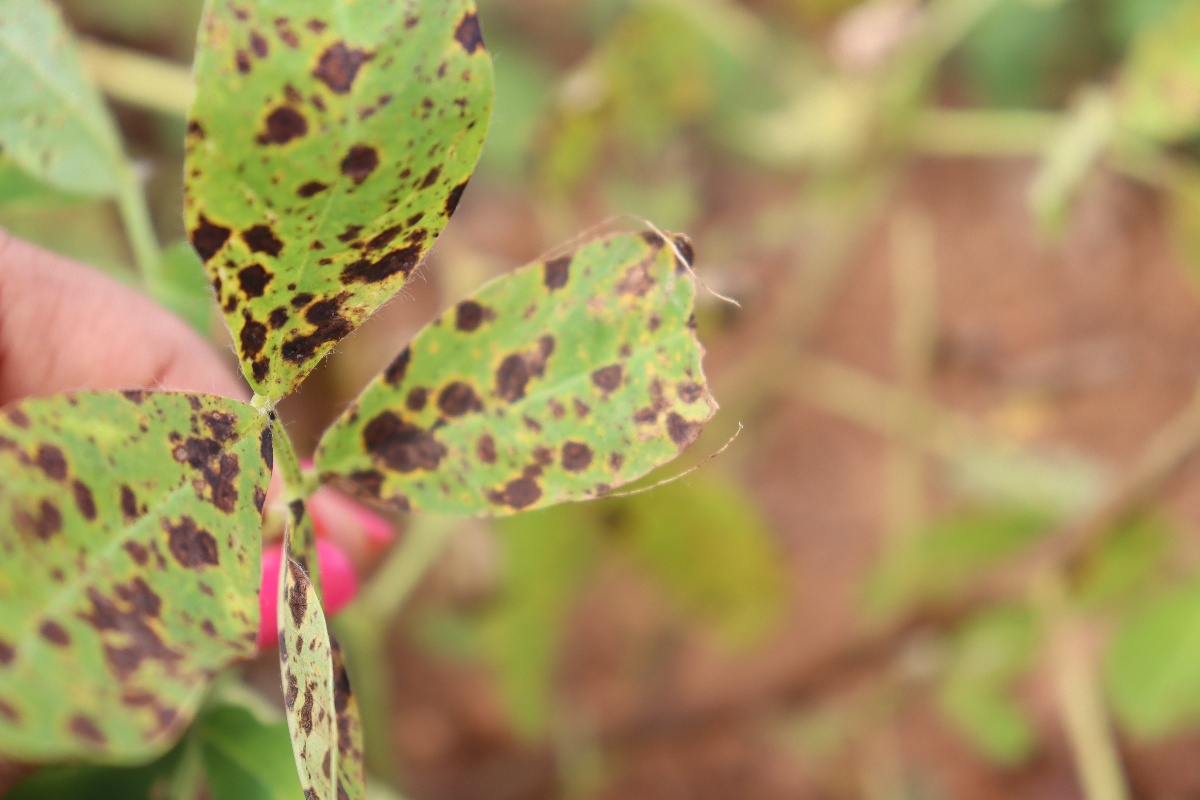
Label: late leaf spot